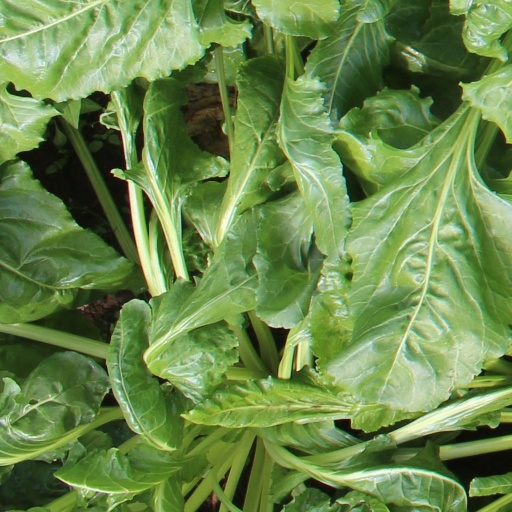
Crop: sugar beet